Newcastle upon Tyne

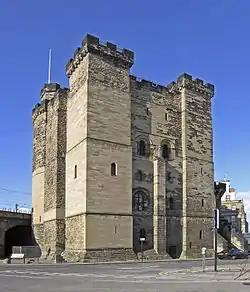
Newcastle Castle Keep is the oldest structure in the city, dating back to at least the 11th century.

After the Roman departure from Britain, completed in 410, Newcastle became part of the powerful Anglo-Saxon kingdom of Northumbria, and was known throughout this period as "Munucceaster" (sometimes modernised as "Monkchester").